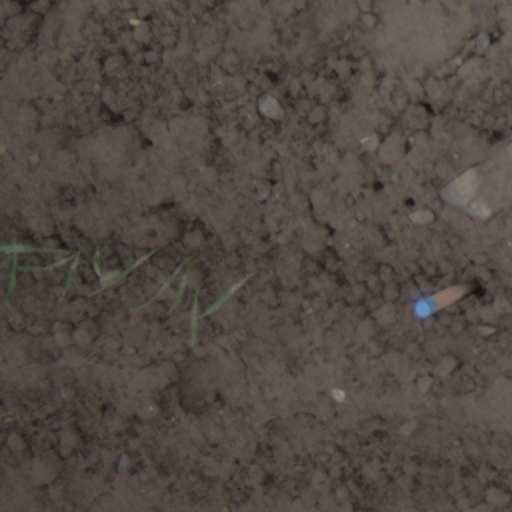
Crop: wheat